Metronet (British infrastructure company)

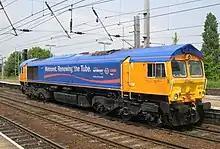
From 2006, Metronet used five Class 66 locomotives from GB Railfreight to help speed up track replacement works

In June 2004, the National Audit Office criticised the complexity of the PPP deals, noting they offered "the prospect, but not the certainty" of improvements. In August 2004, Metronet was declared at fault by an accident investigators' report into a May 2004 derailment at White City, for failing to implement sufficient safety checks despite being ordered to do so by TfL.